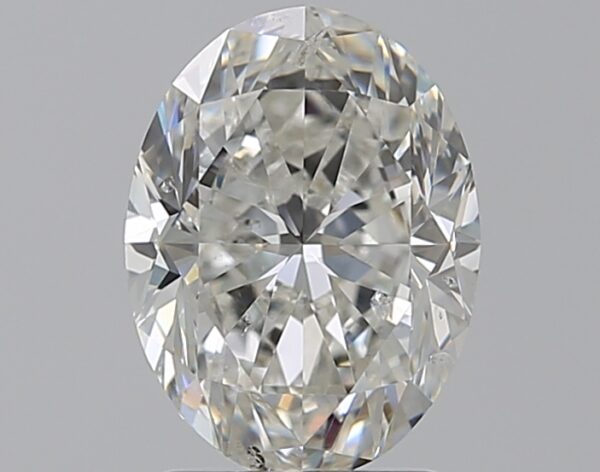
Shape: oval
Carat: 2.01
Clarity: SI2
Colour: G
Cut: VG
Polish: EX
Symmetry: EX
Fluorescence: N
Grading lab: GIA
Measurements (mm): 9.26 x 6.96 x 4.56